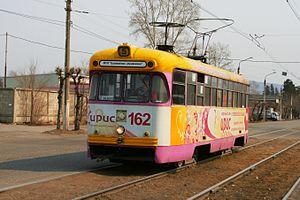
Le tramway de Komsomolsk-sur-l'Amour est le réseau de tramways de la ville de Komsomolsk-sur-l'Amour, deuxième ville la plus importante du kraï de Khabarovsk, en Russie. Le réseau comporte quatre lignes. Il est officiellement mis en service le 6 novembre 1957.